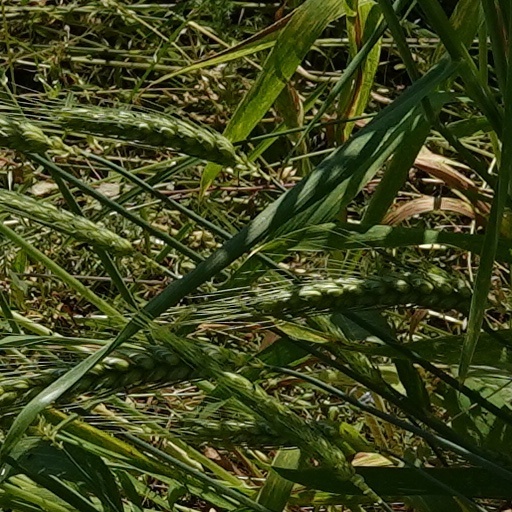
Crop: wheat